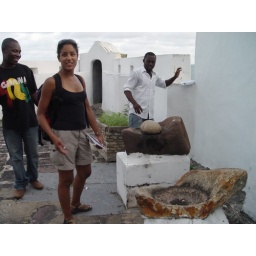
Checking out the original grinding stones at Ft. Jago on a hill above Elmina